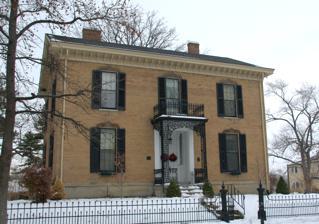
Building: Anderson–Shaffer House
Country: United States of America
Year built: 1859
Historic house in Ohio, United States United States historic place Anderson–Shaffer House U.S. National Register of Historic Places Front of the house Show map of Ohio Show map of the United States Location 404 Ross Ave., Hamilton , Ohio Coordinates 39°24′15″N 84°34′17″W / 39.40417°N 84.57139°W / 39.40417; -84.57139 Area Less than 1 acre (0.40 ha) Built 1859 ( 1859 ) Architect Daniel Rumple Architectural style Federal NRHP reference No. 74001402 Added to NRHP January 18, 1974 The Anderson–Shaffer House is a historic residence in the city of Hamilton , Ohio , United States .  Constructed in the middle of the nineteenth century, it was home to a succession of owners in its early years, and it has been named a historic site . After years of farming in Butler County , Daniel Rumple moved into the county seat of Hamilton during the middle of the 19th century and bought a 50% share in a community hardware store.  Needing a residence, he commissioned the construction of the present house, which was completed in 1859 by a team under the leadership of carpenter / bricklayer P.H. Gilbert.  Following Rumple's death five years later, the property was purchased by William and Rachel Anderson, another prosperous business owner.  Anderson had entered Hamilton's commercial circles with a leatherworking business, although he switched into the field of milling in 1853.  The "Shaffer" component of the house's name is derived from George K. Shaffer, who married one of William Anderson's daughters and became a partner in his milling company in the 1880s. Built of brick and covered with a slate roof, the Anderson–Shaffer House is surrounded by a decorative iron fence.  A small iron porch shelters the main entrance, which is placed in the middle of the three- bay facade; windows are placed in the side bays of the first story and all three bays of the second.  The side, narrower than the front, is divided into two bays with windows in each; it rises to a gable with a third-story window.  Decorative corbelling lies under the edge of the roof, forming a cornice , while the roofline is punctuated by two chimneys.  Besides the main entrance, one may leave the house through the middle of the three windows on the second story of the facade: it opens onto the roof of the porch, which is fenced with iron to prevent falls. Inside, the house is built with a floor plan based on a modified form of the letter "T".  Among the interior features is a builder's mark on the banister along the stairway, placed by P.H. Gilbert. In early 1974, the Anderson–Shaffer House was listed on the National Register of Historic Places , qualifying because of its historic architecture and because of its place as the home of a leading local citizen, William Anderson.  It is one of more than eighty National Register-listed properties countywide. References